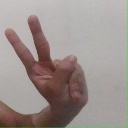
अक्षर: ऐ